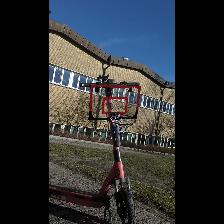
Label: NonHuman